Edmund and Rachel Clark Homestead

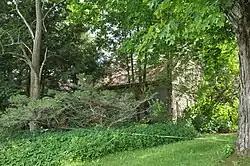

The Edmund and Rachel Clark Homestead is a historic farmstead in China, Maine. The property was developed beginning late in 18th century by one of the town's first settlers. It includes a house whose oldest portion dates to about 1789 and was never fitted with modern heat, plumbing, or electricity, and the archaeological remains of farm outbuildings. It was listed on the National Register of Historic Places in 2006.